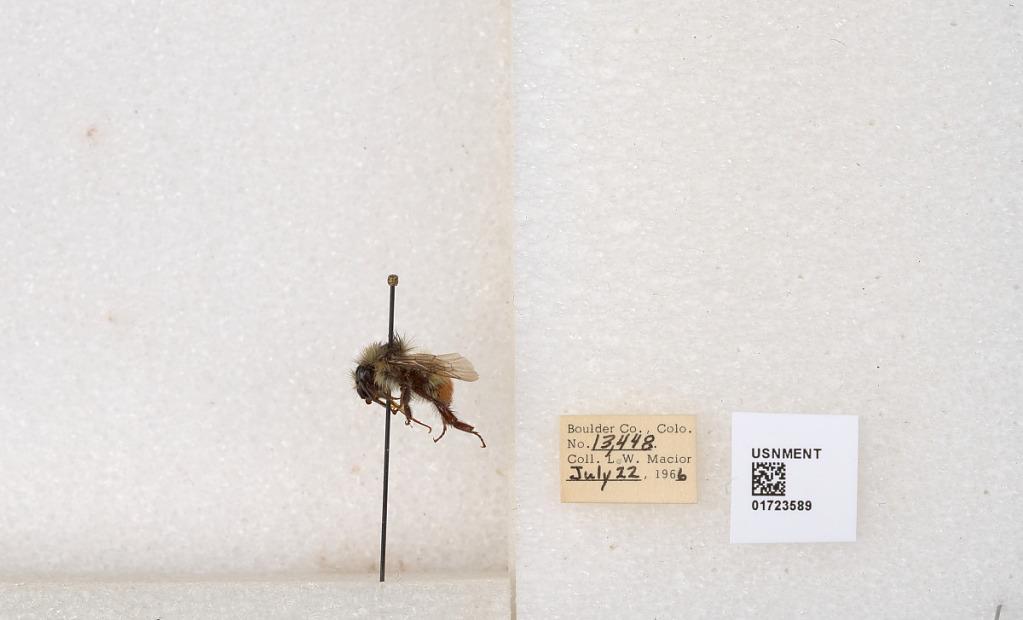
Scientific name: Bombus flavifrons Cresson
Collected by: L. Macior
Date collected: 1966-7-22
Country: United States
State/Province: Colorado
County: Boulder
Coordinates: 40.0925, -105.358